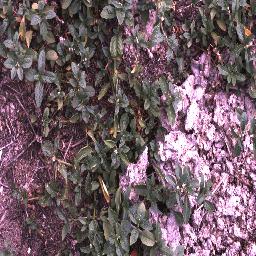
Label: negative